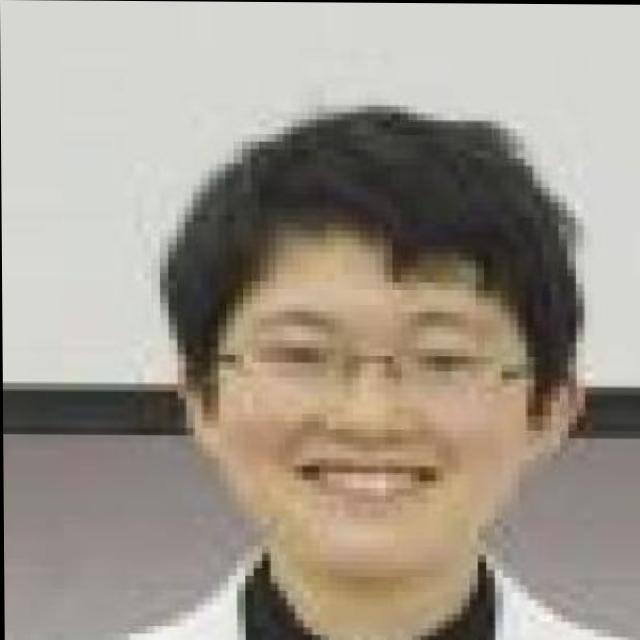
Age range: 13-20